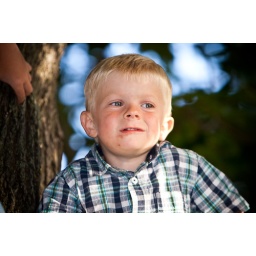
Mike had fun in the trees also. These are from the party at my sisters house after her wedding.